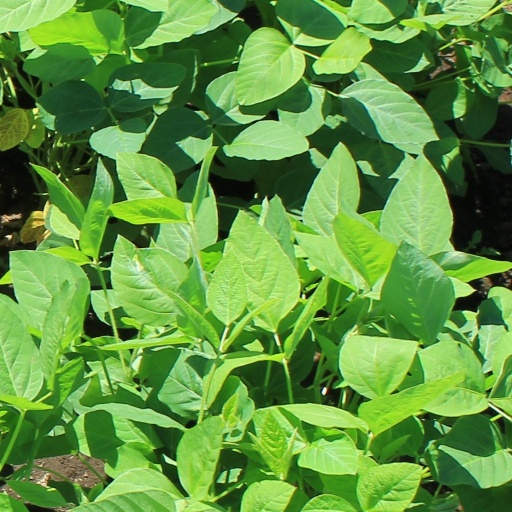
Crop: soybean